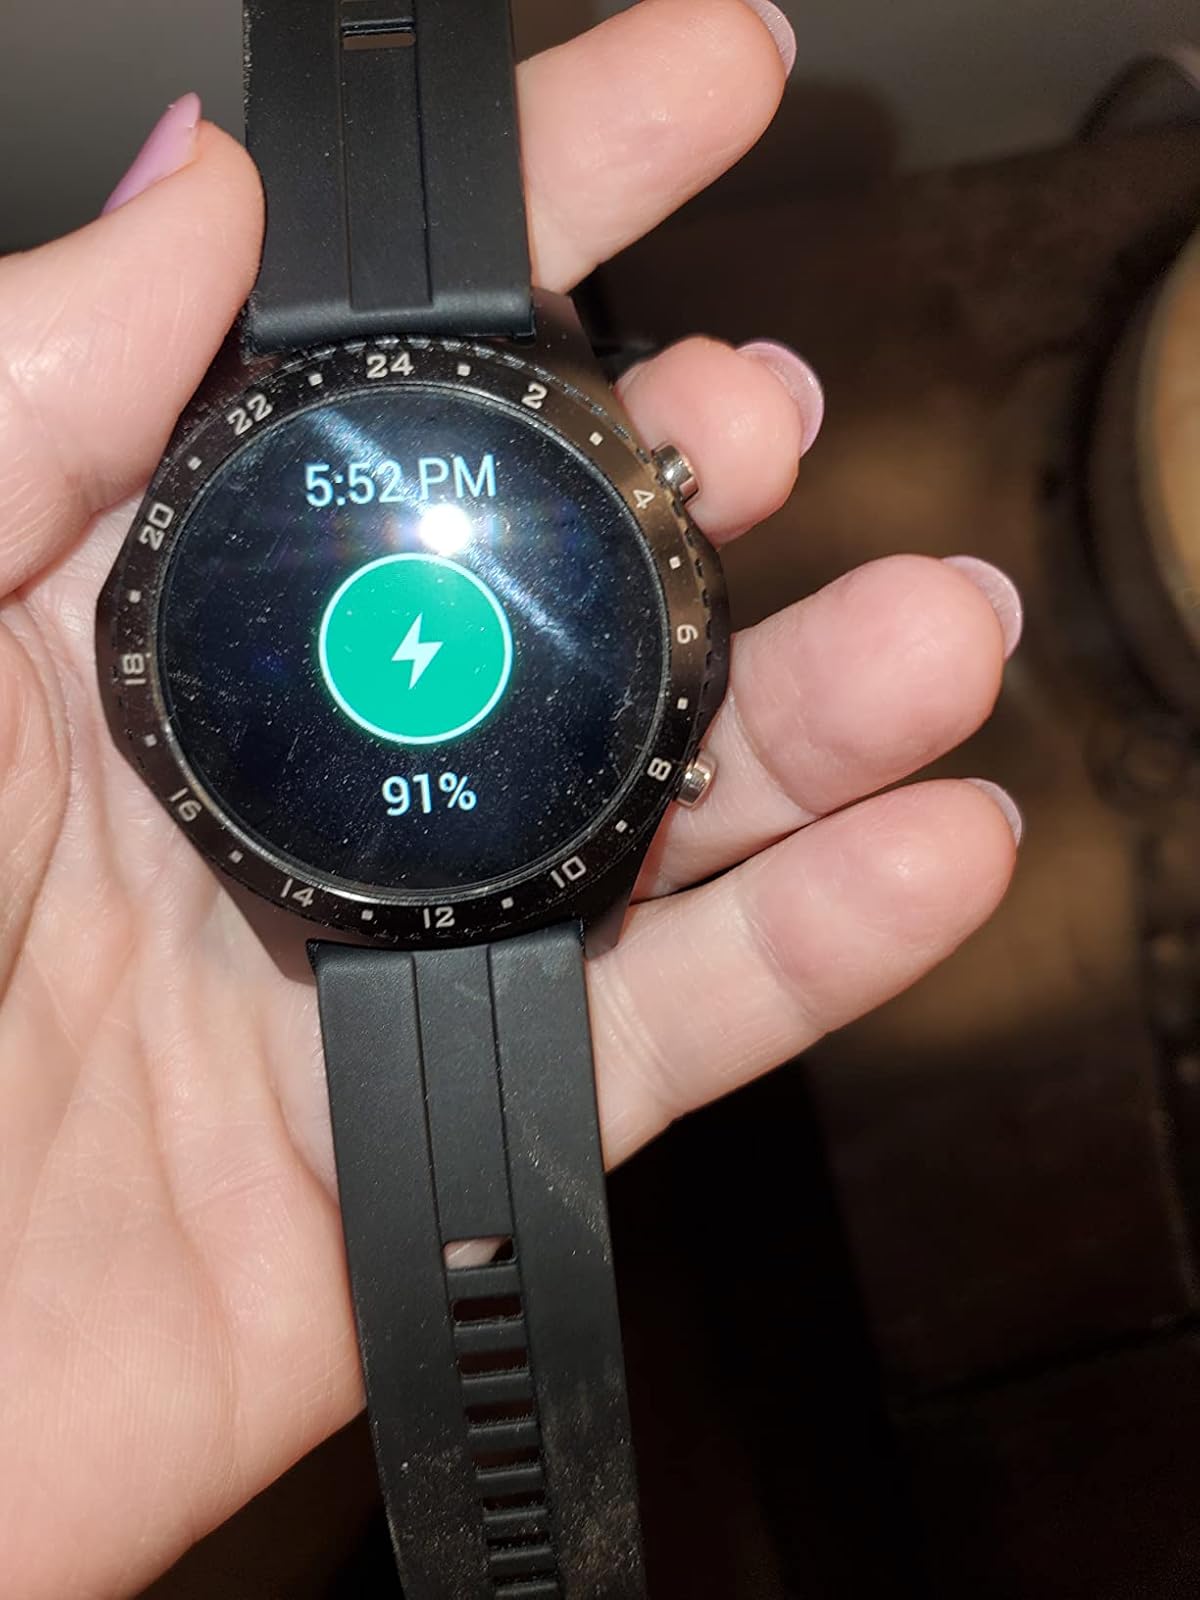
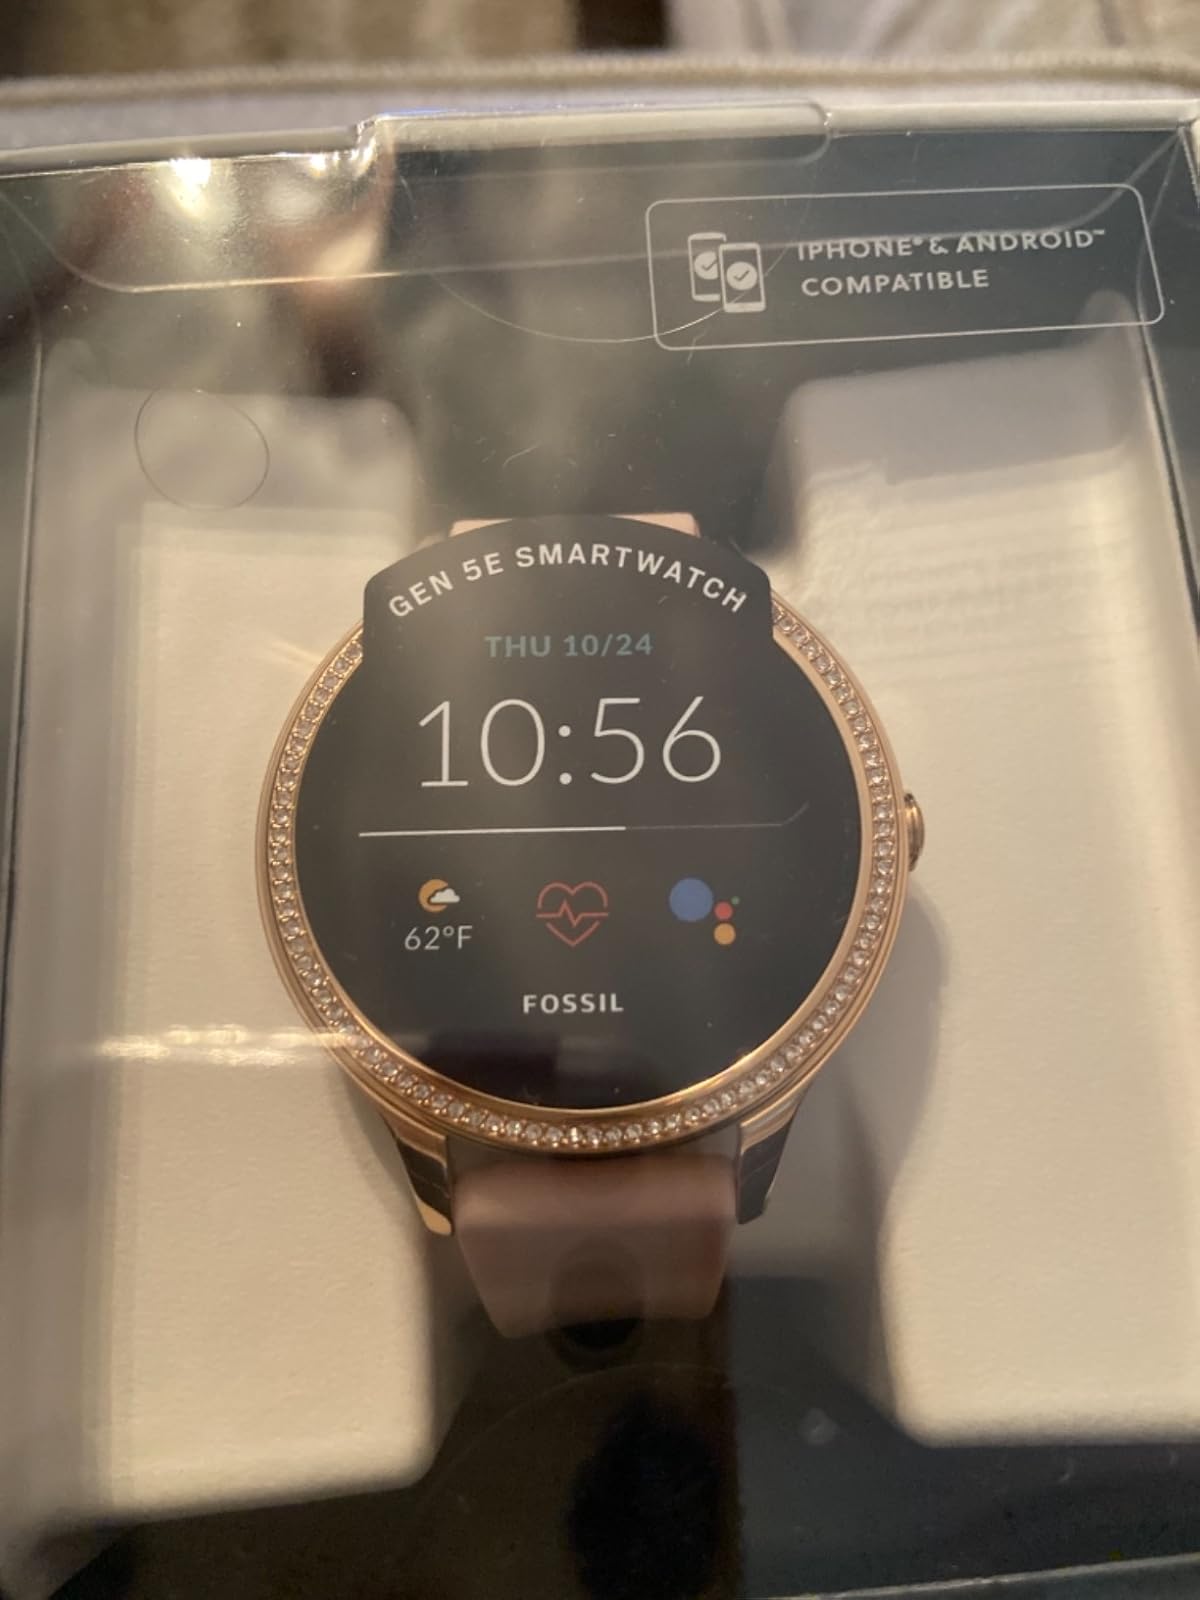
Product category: smartwatch
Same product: no